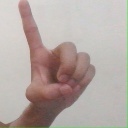
अक्षर: ड